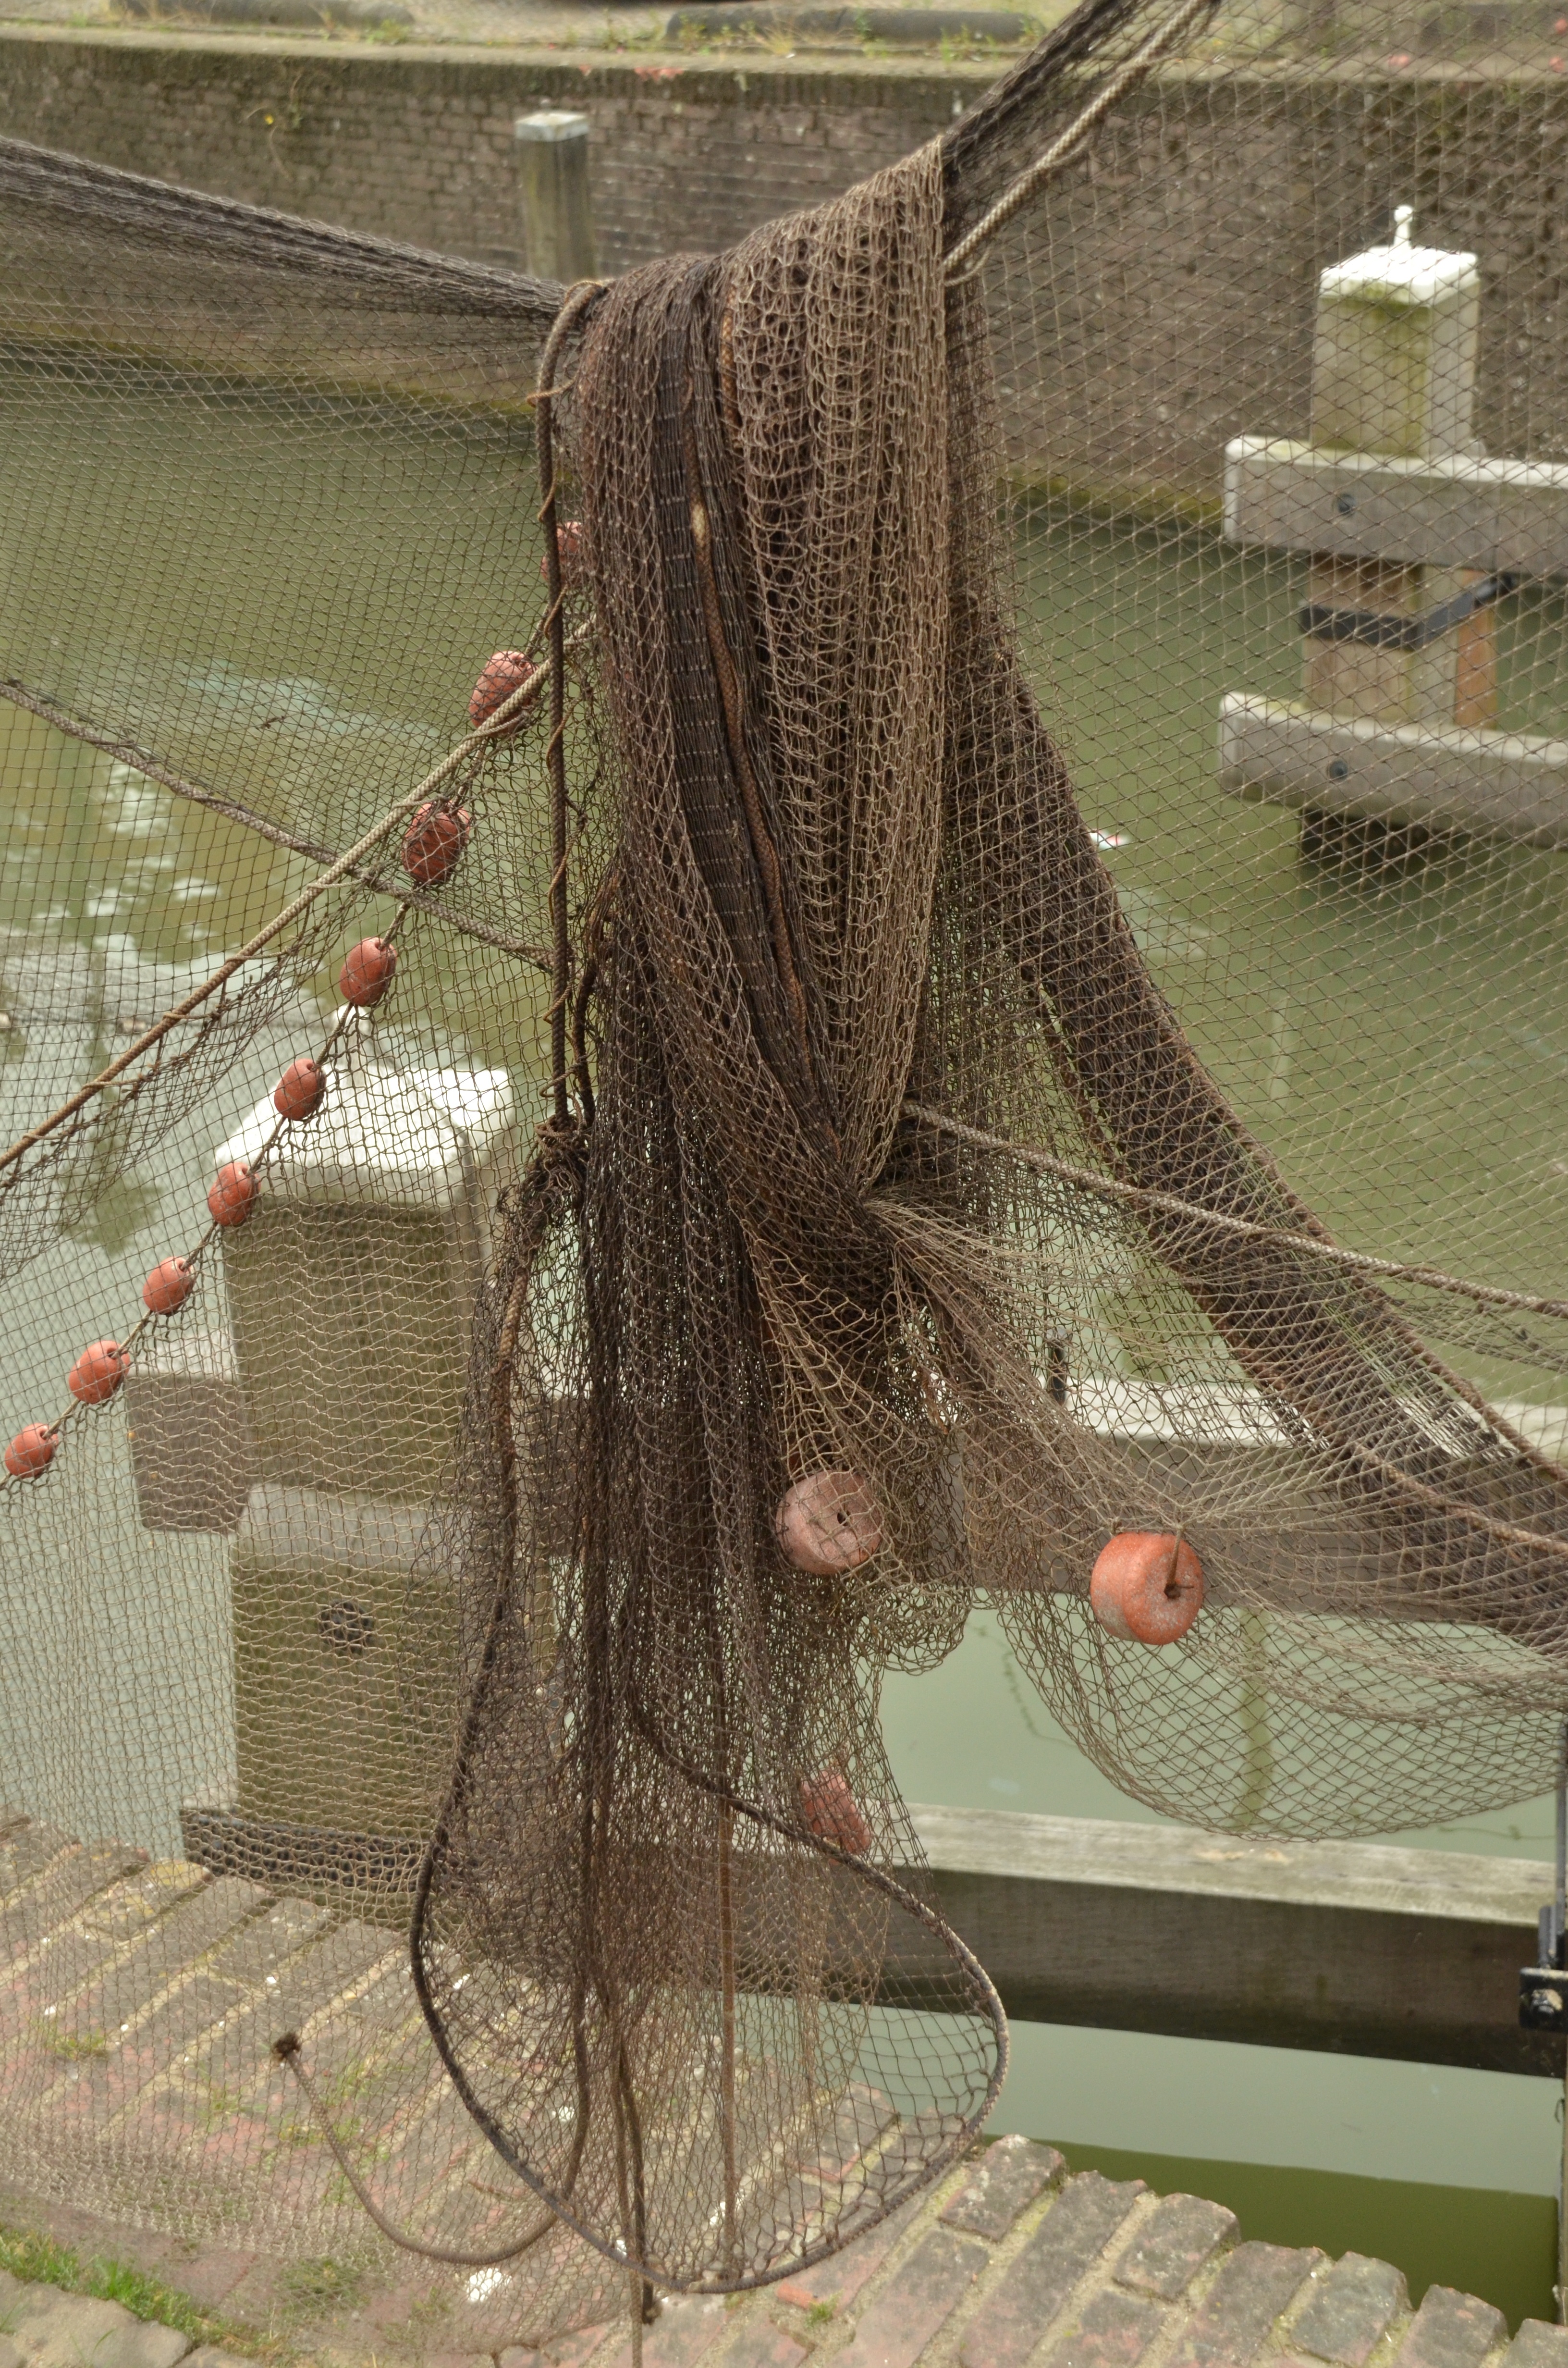
water, food, fishing, port, float, fish, fishnet, interior design, art, net, mesh, just, fisheries